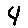
Label: 4